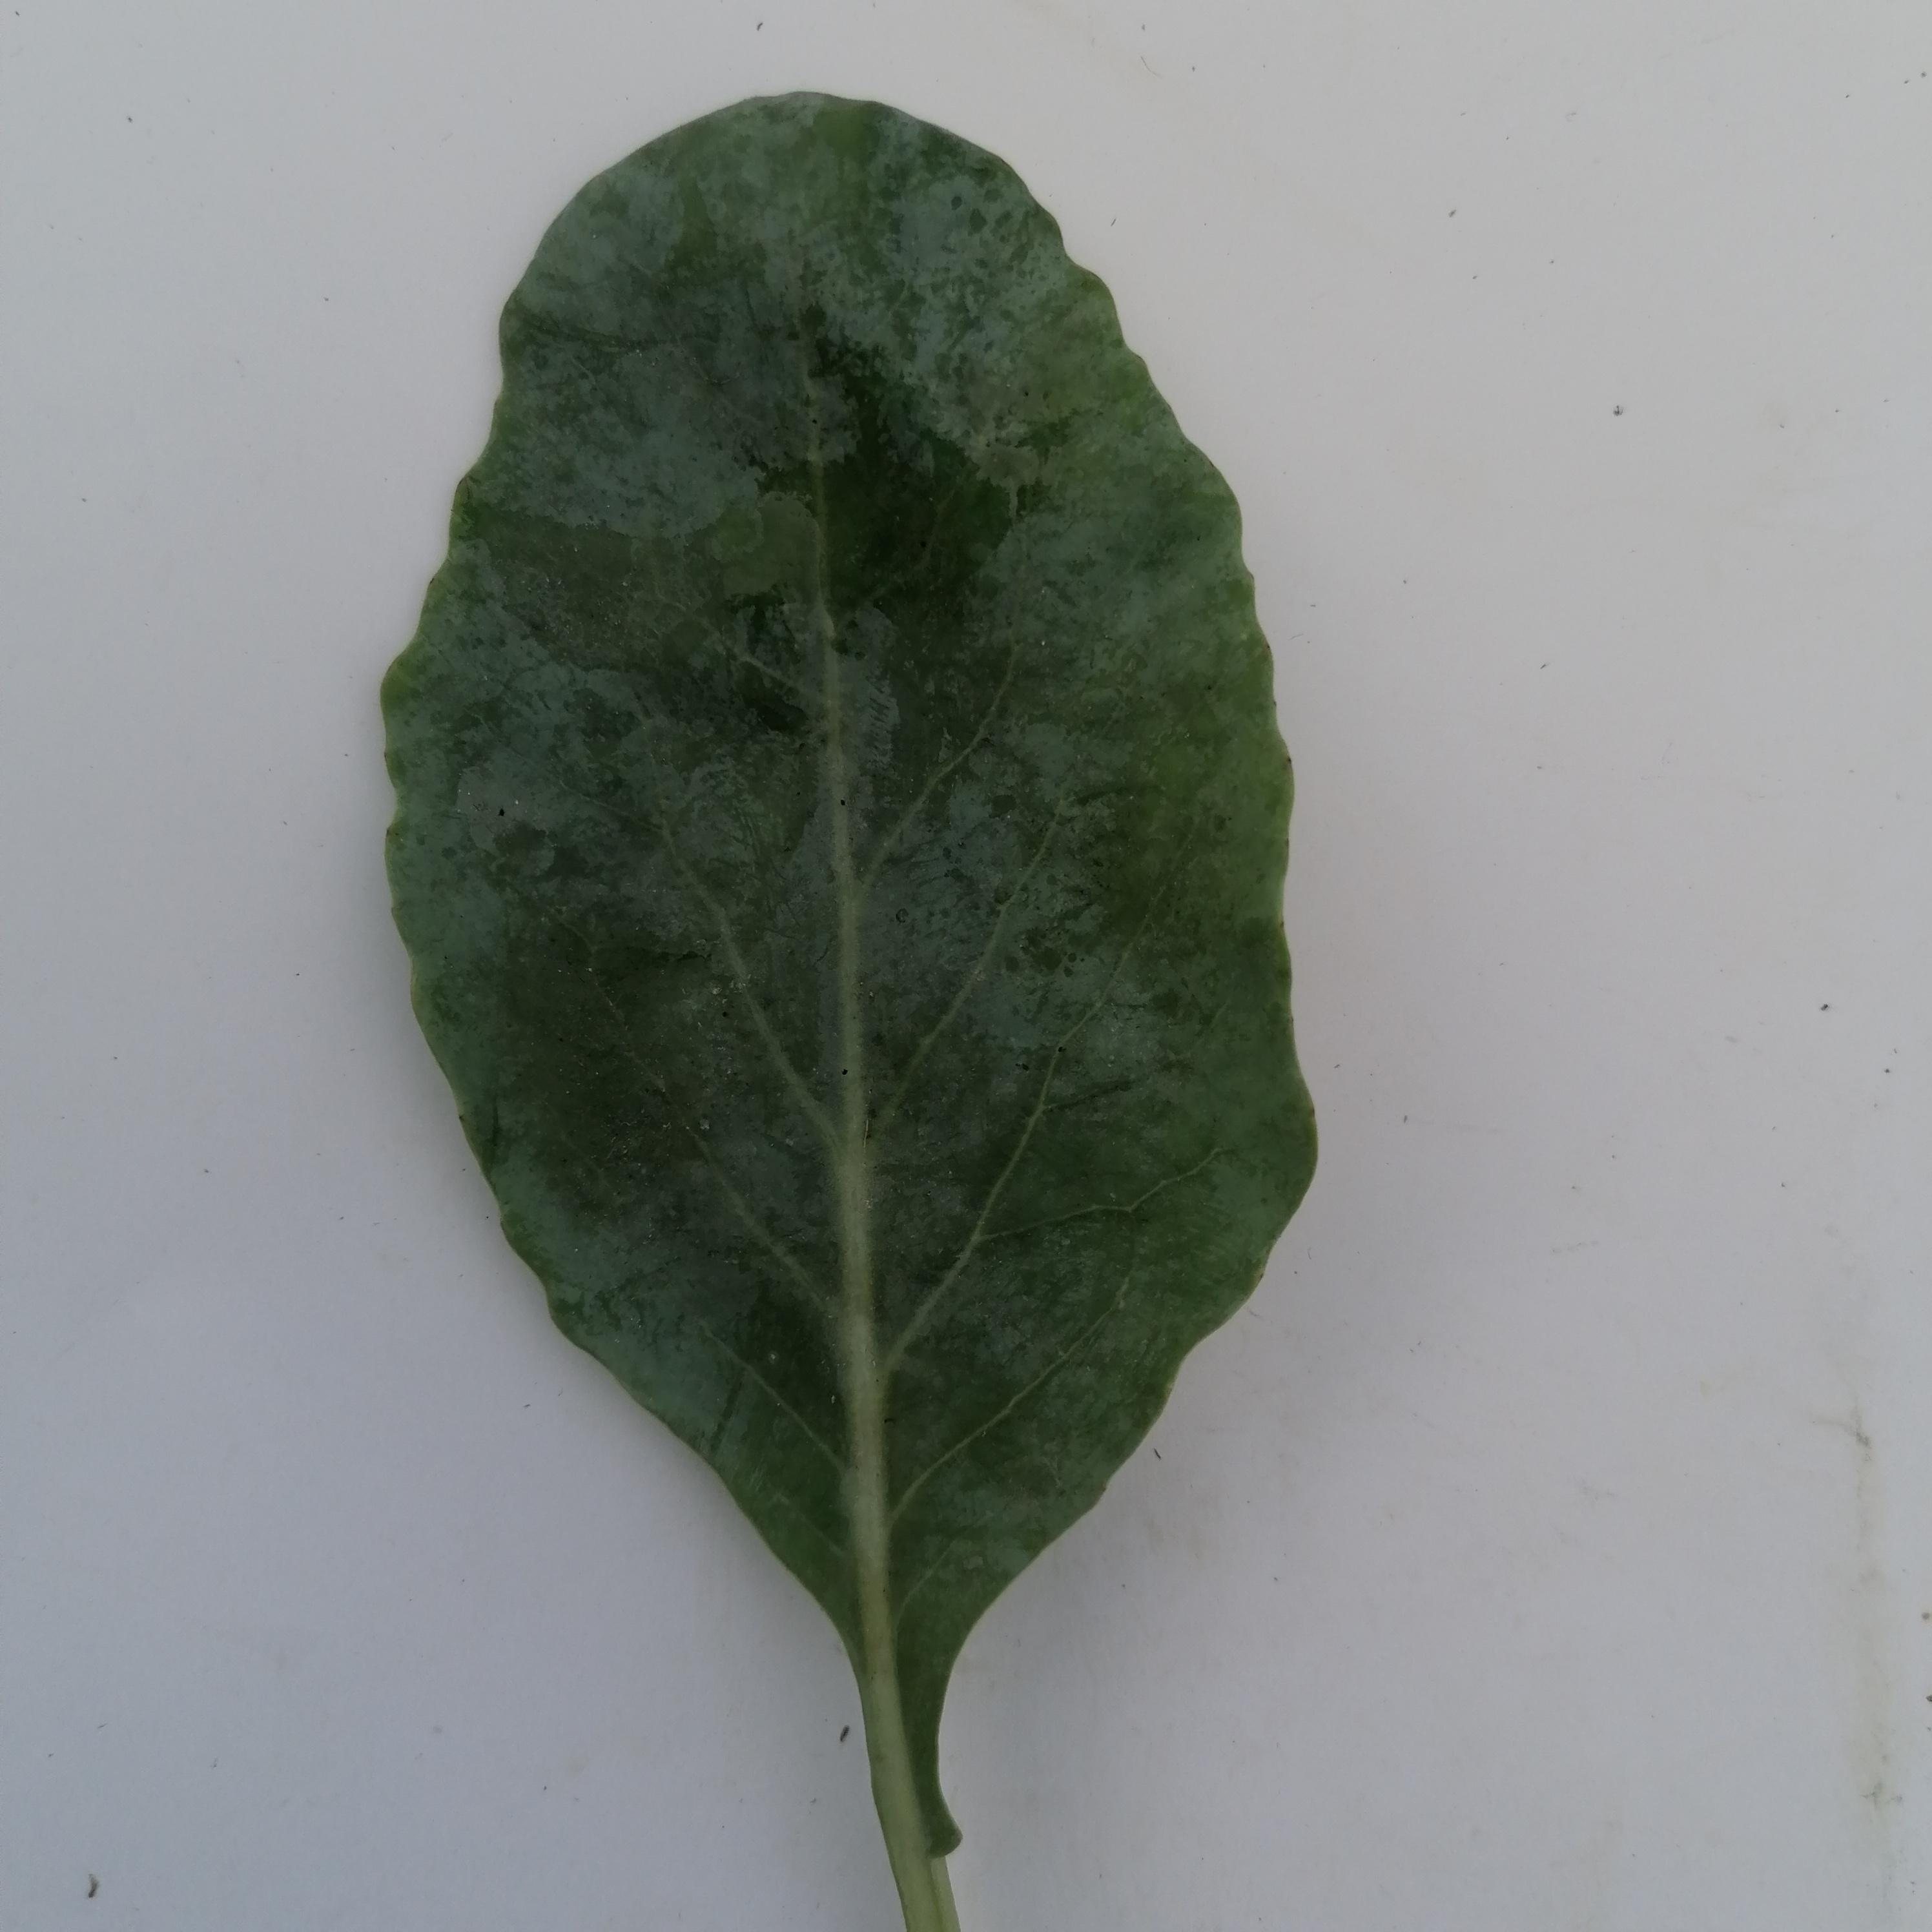
Label: Healthy